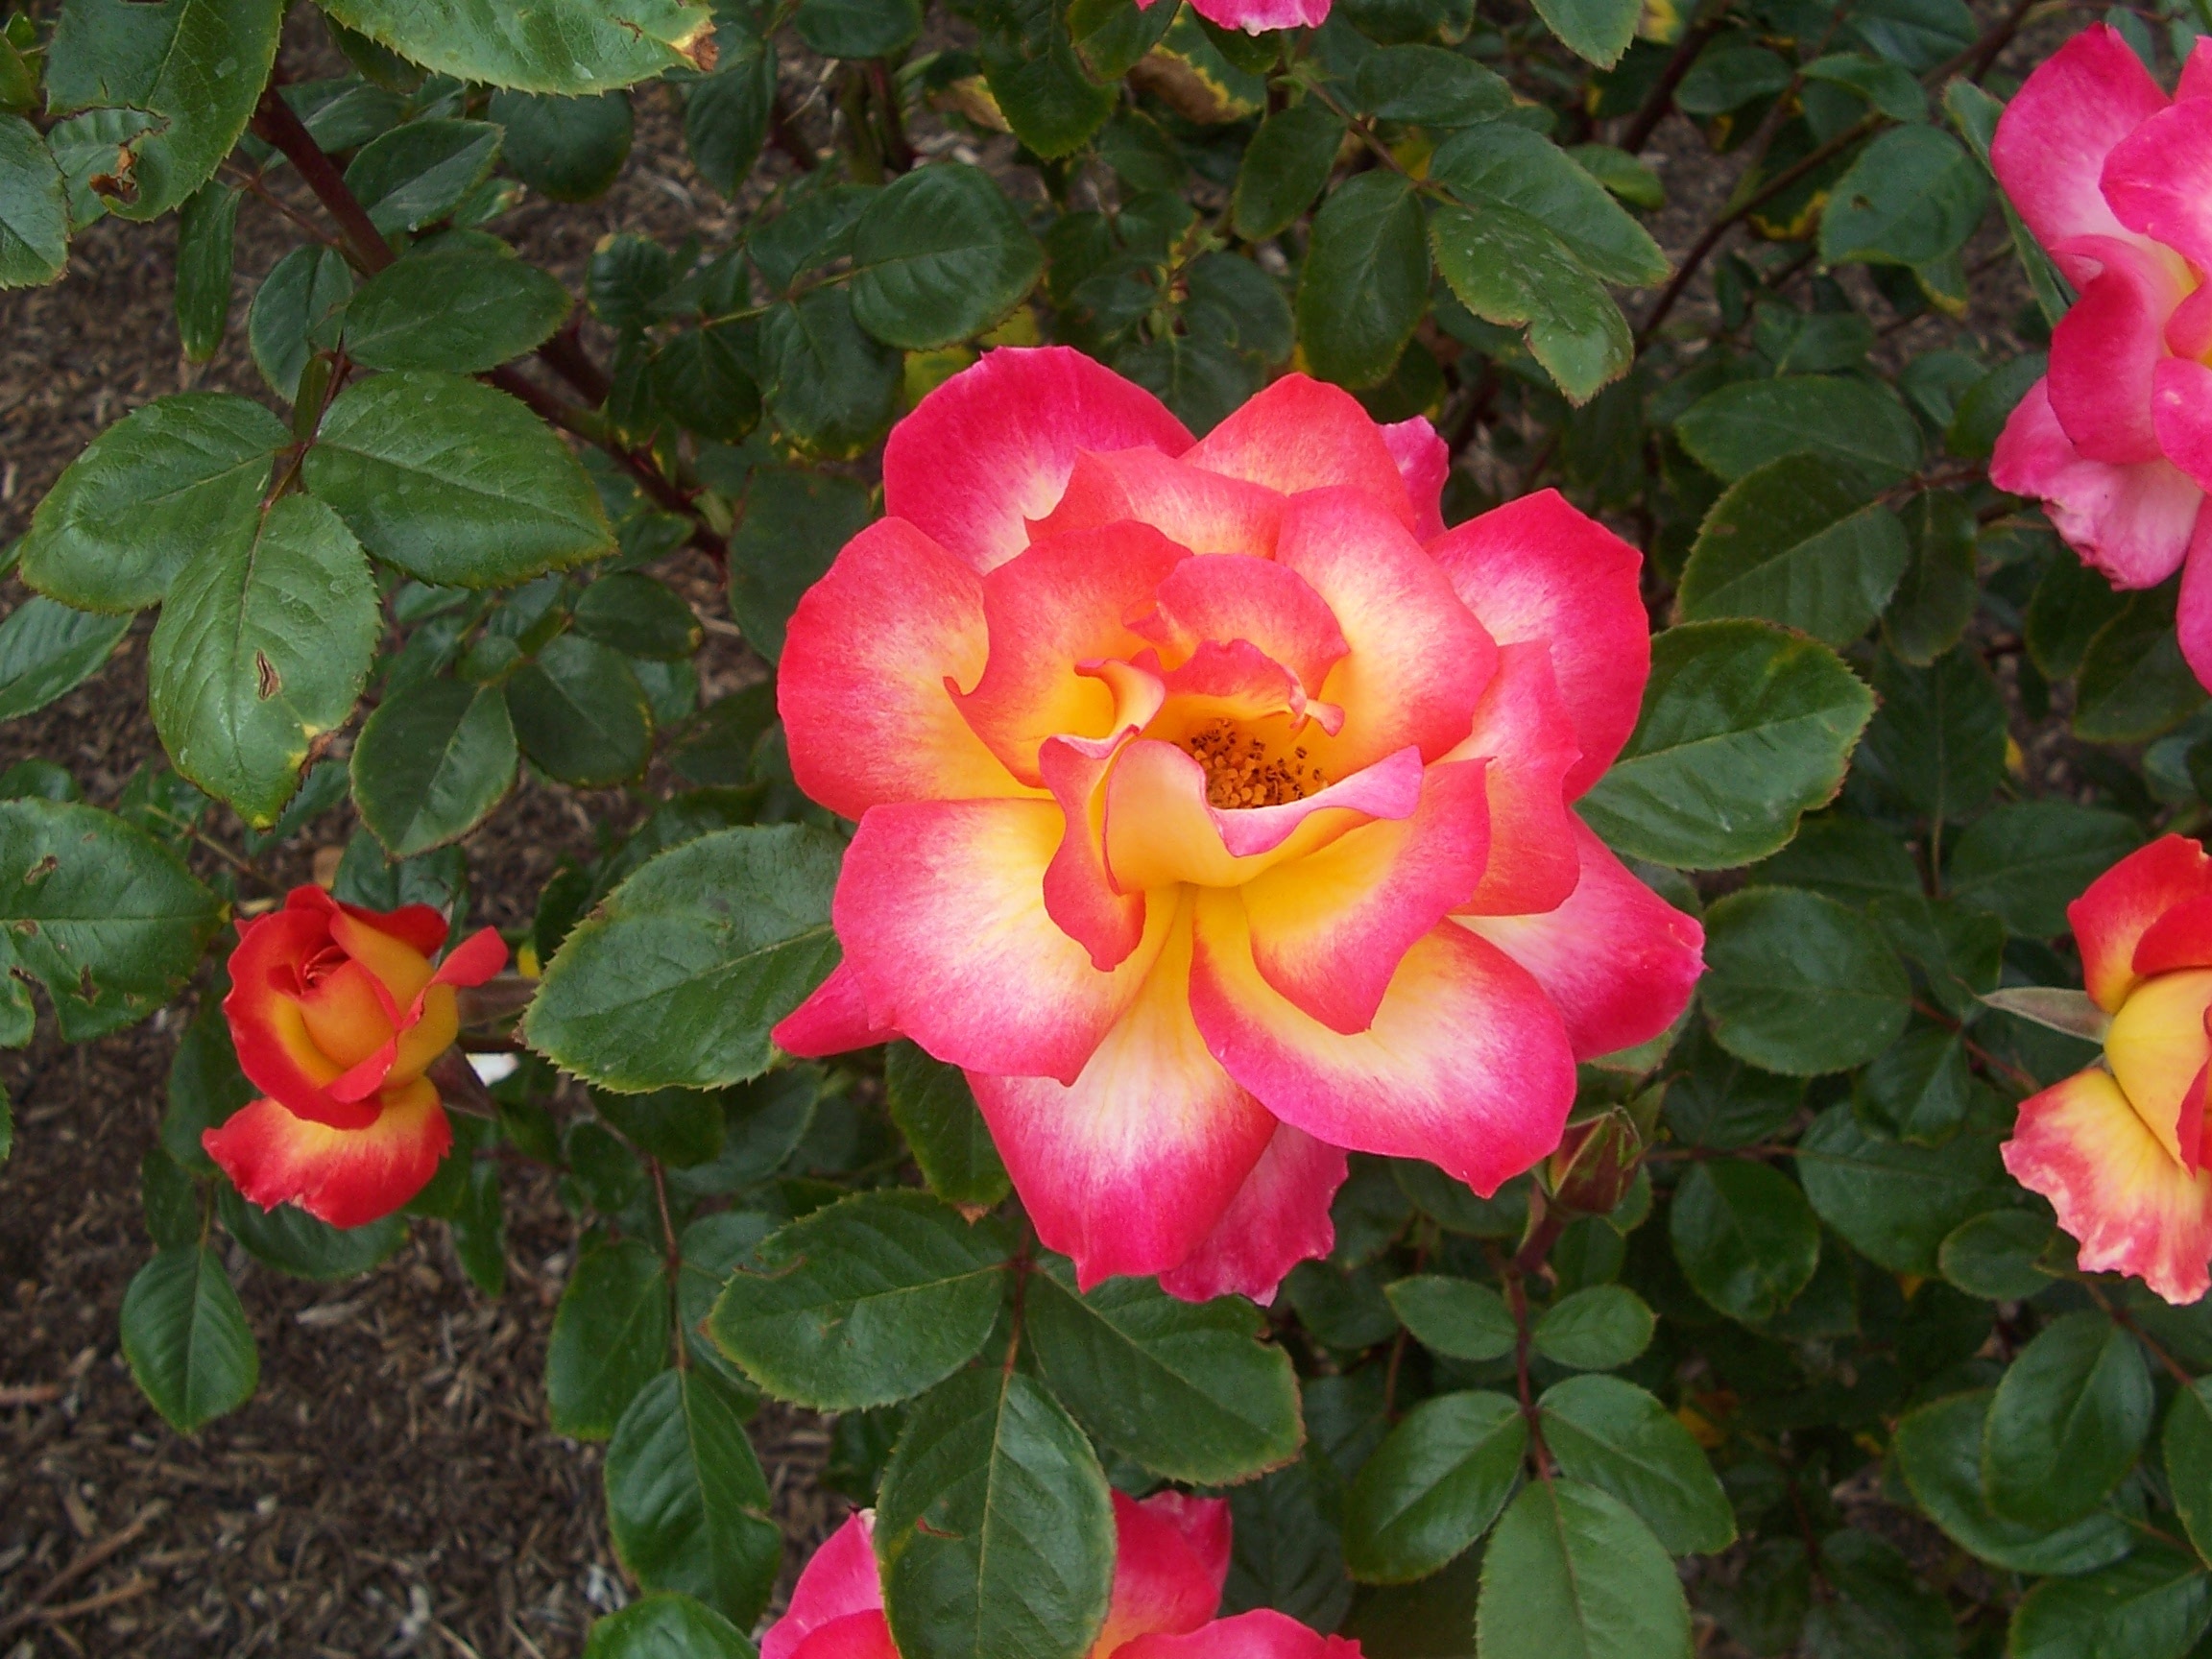
plant, flower, petal, rose, fire, garden, flora, shrub, floribunda, flowering plant, garden roses, rose family, china rose, annual plant, land plant, camellia sasanqua, japanese camellia